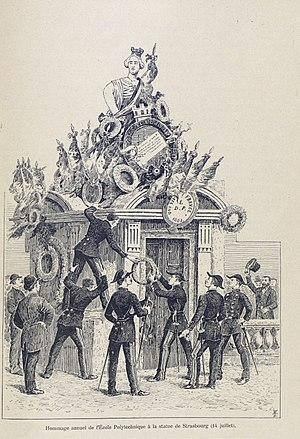
Gravure de l'hommage annuel de l’École polytechnique à la statue de la Ville de Strasbourg sur la place de la Concorde, le 14 juillet 1881, illustration de Gaston Claris dans son livre Notre École polytechnique, 1895
L'histoire du Grand Uniforme de l’École polytechnique atteste de nombreuses évolutions, calquées sur les changements de régimes politiques, les gouvernements successifs et les guerres qui ont fait l’histoire de France depuis la fin du XVIIIᵉ siècle. De la Convention nationale jusqu’à la Cinquième République, le Grand Uniforme est un reflet de l’évolution de l’organisation de la société.